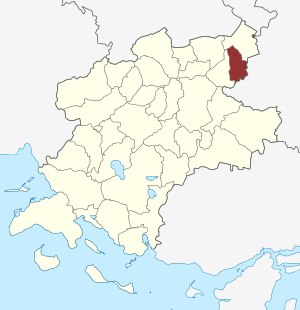
Hellerup Sogn (Faaborg-Midtfyn Kommune)
Sognets placering
Hellerup Sogn er et sogn i Midtfyn Provsti. Sognet ligger i Faaborg-Midtfyn Kommune. Indtil kommunalreformen i 2007 lå det i Ringe Kommune og indtil kommunalreformen i 1970 i Vindinge Herred. I Hellerup Sogn ligger Hellerup Kirke.